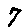
Label: 7